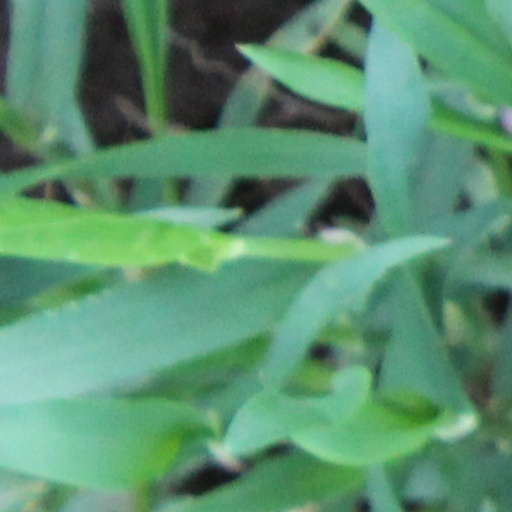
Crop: wheat